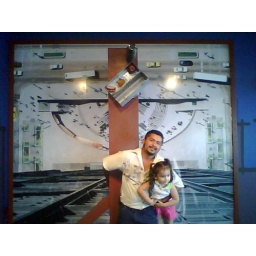
Picture taken from 94th floor of the Hancock building in Chicago. Sept 9, 2007